Dramane Salou

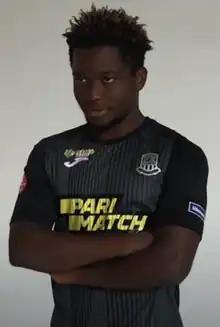
Dramane Salou with Olimpik Donetsk in 2019

Dramane Salou (born 22 May 1998) is a Burkinabé professional footballer who plays as a defensive midfielder, for Israeli Premier League club Hapoel Haifa, and the Burkina Faso national team.